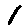
Label: 1